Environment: real
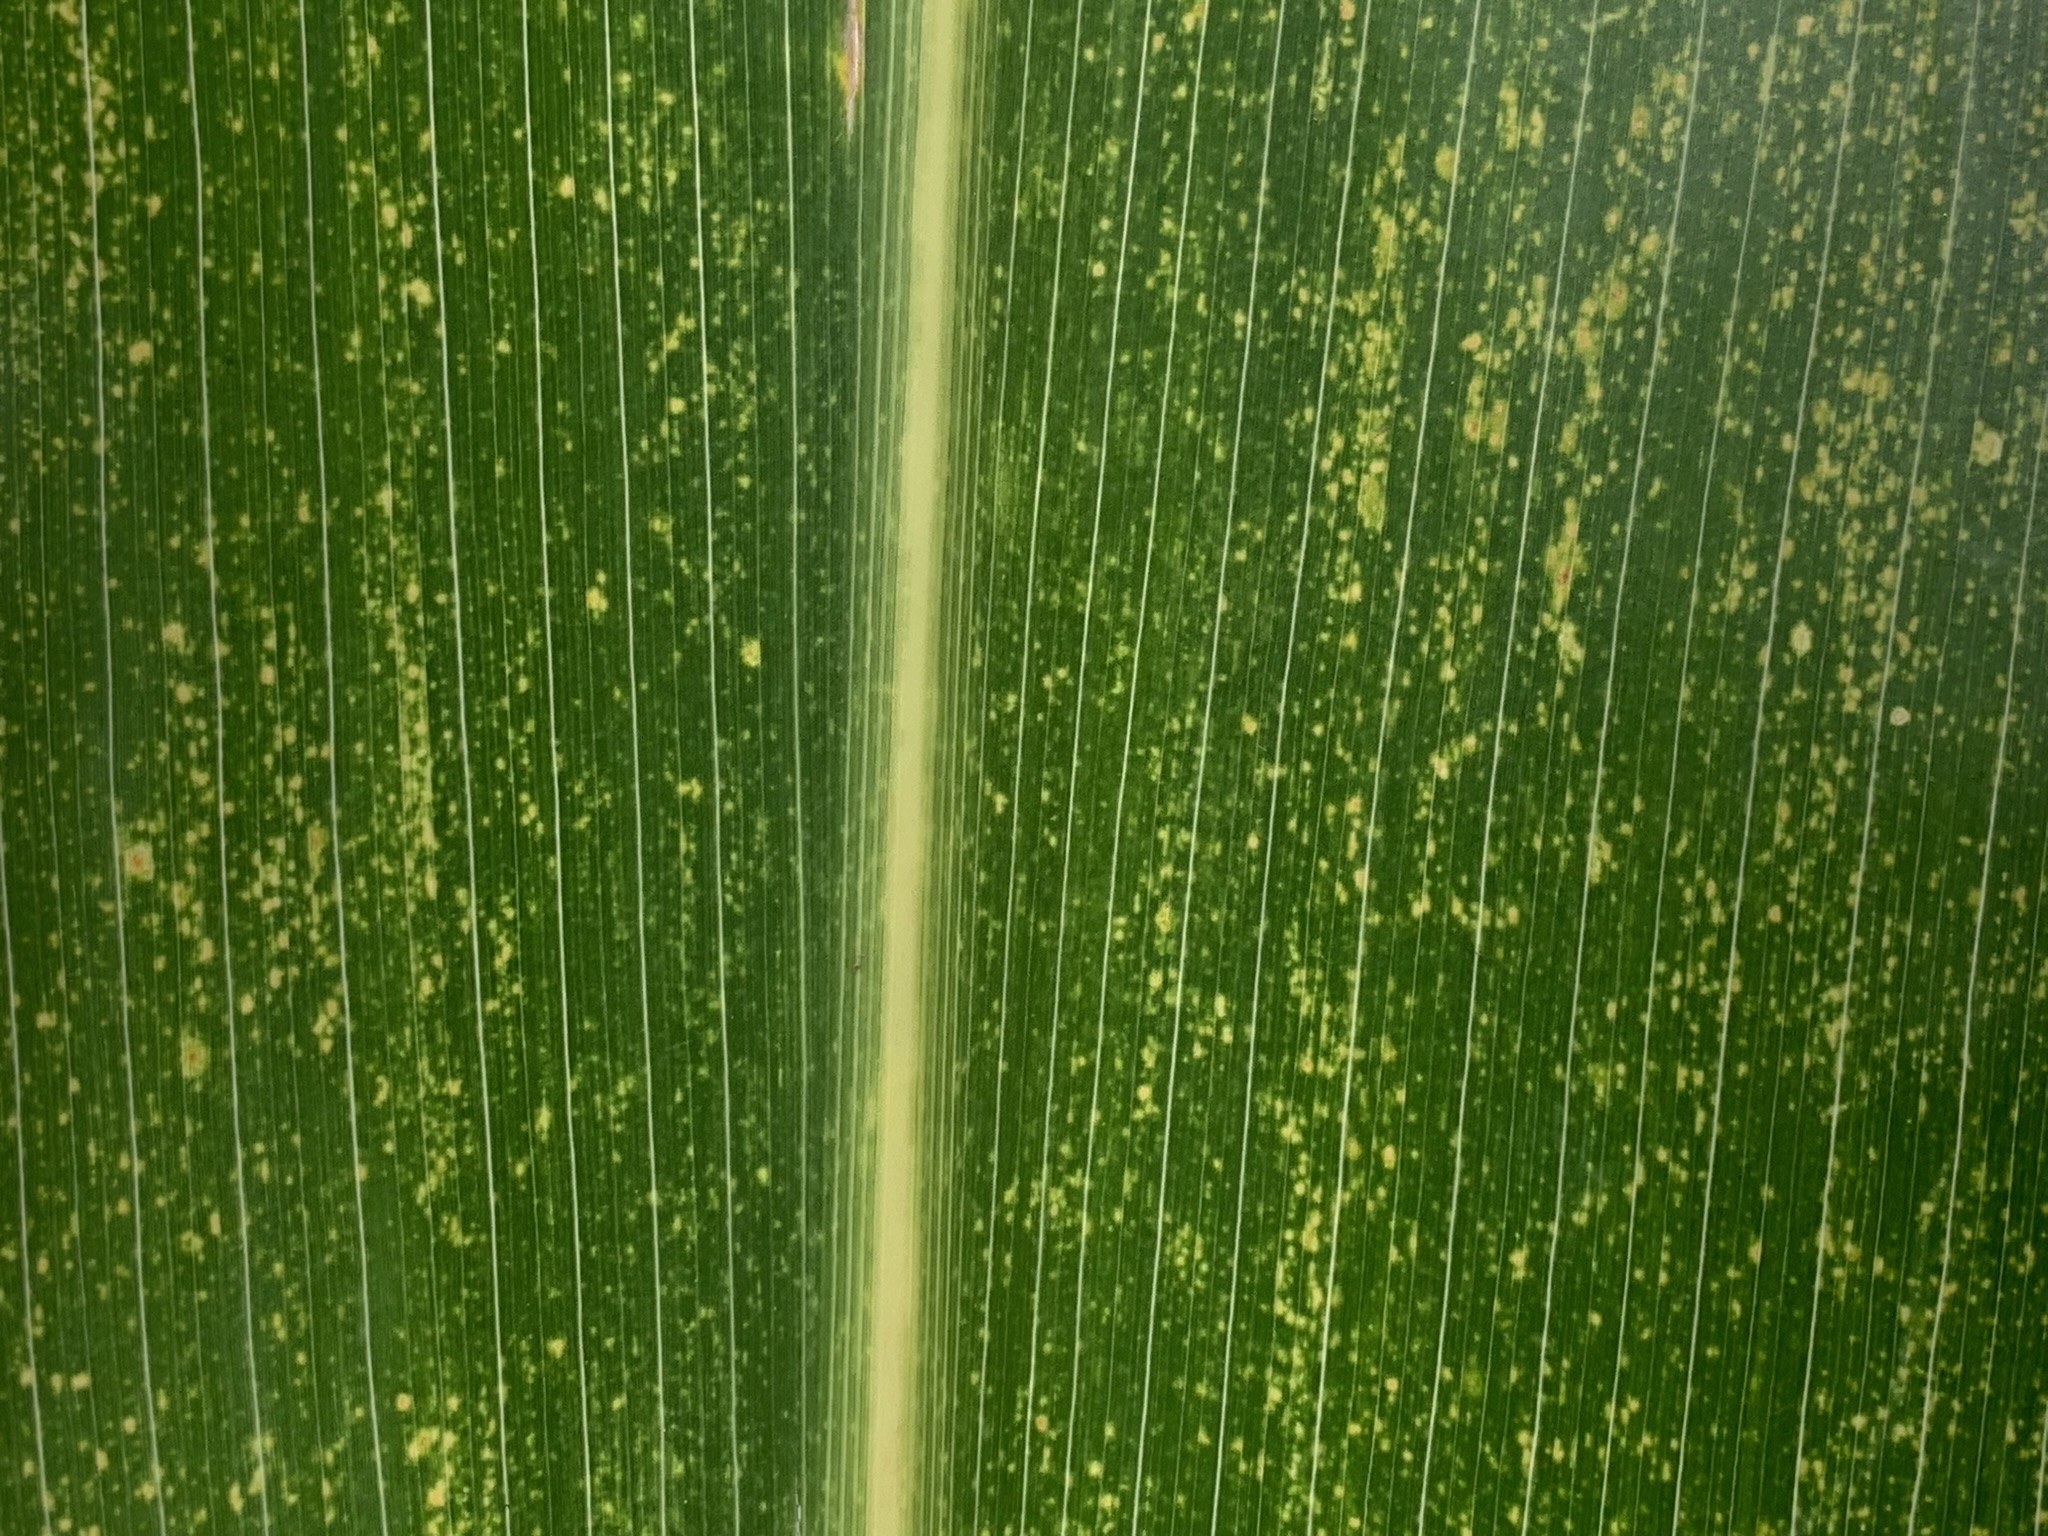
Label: lethal_necrosis